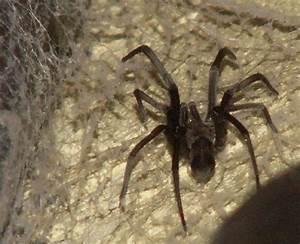
Label: ragno